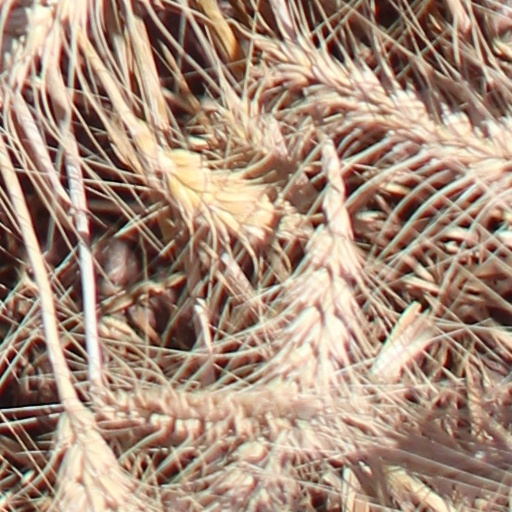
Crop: wheat